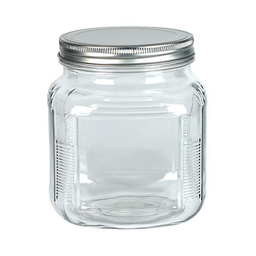
Label: glass